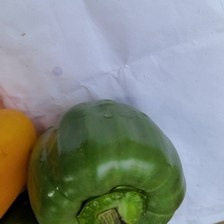
Label: capsicum